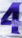
Number: 4